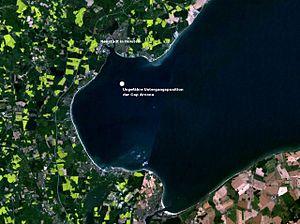
Le Cap Arcona est un ancien paquebot allemand de grand luxe dont l'histoire est liée à l'une des plus grandes tragédies maritimes de la Seconde Guerre mondiale.
Louis Dupiech né le 14 août 1900 à Castelsagrat et mort le 3 mai 1945, en déportation, est un haut fonctionnaire et résistant français.